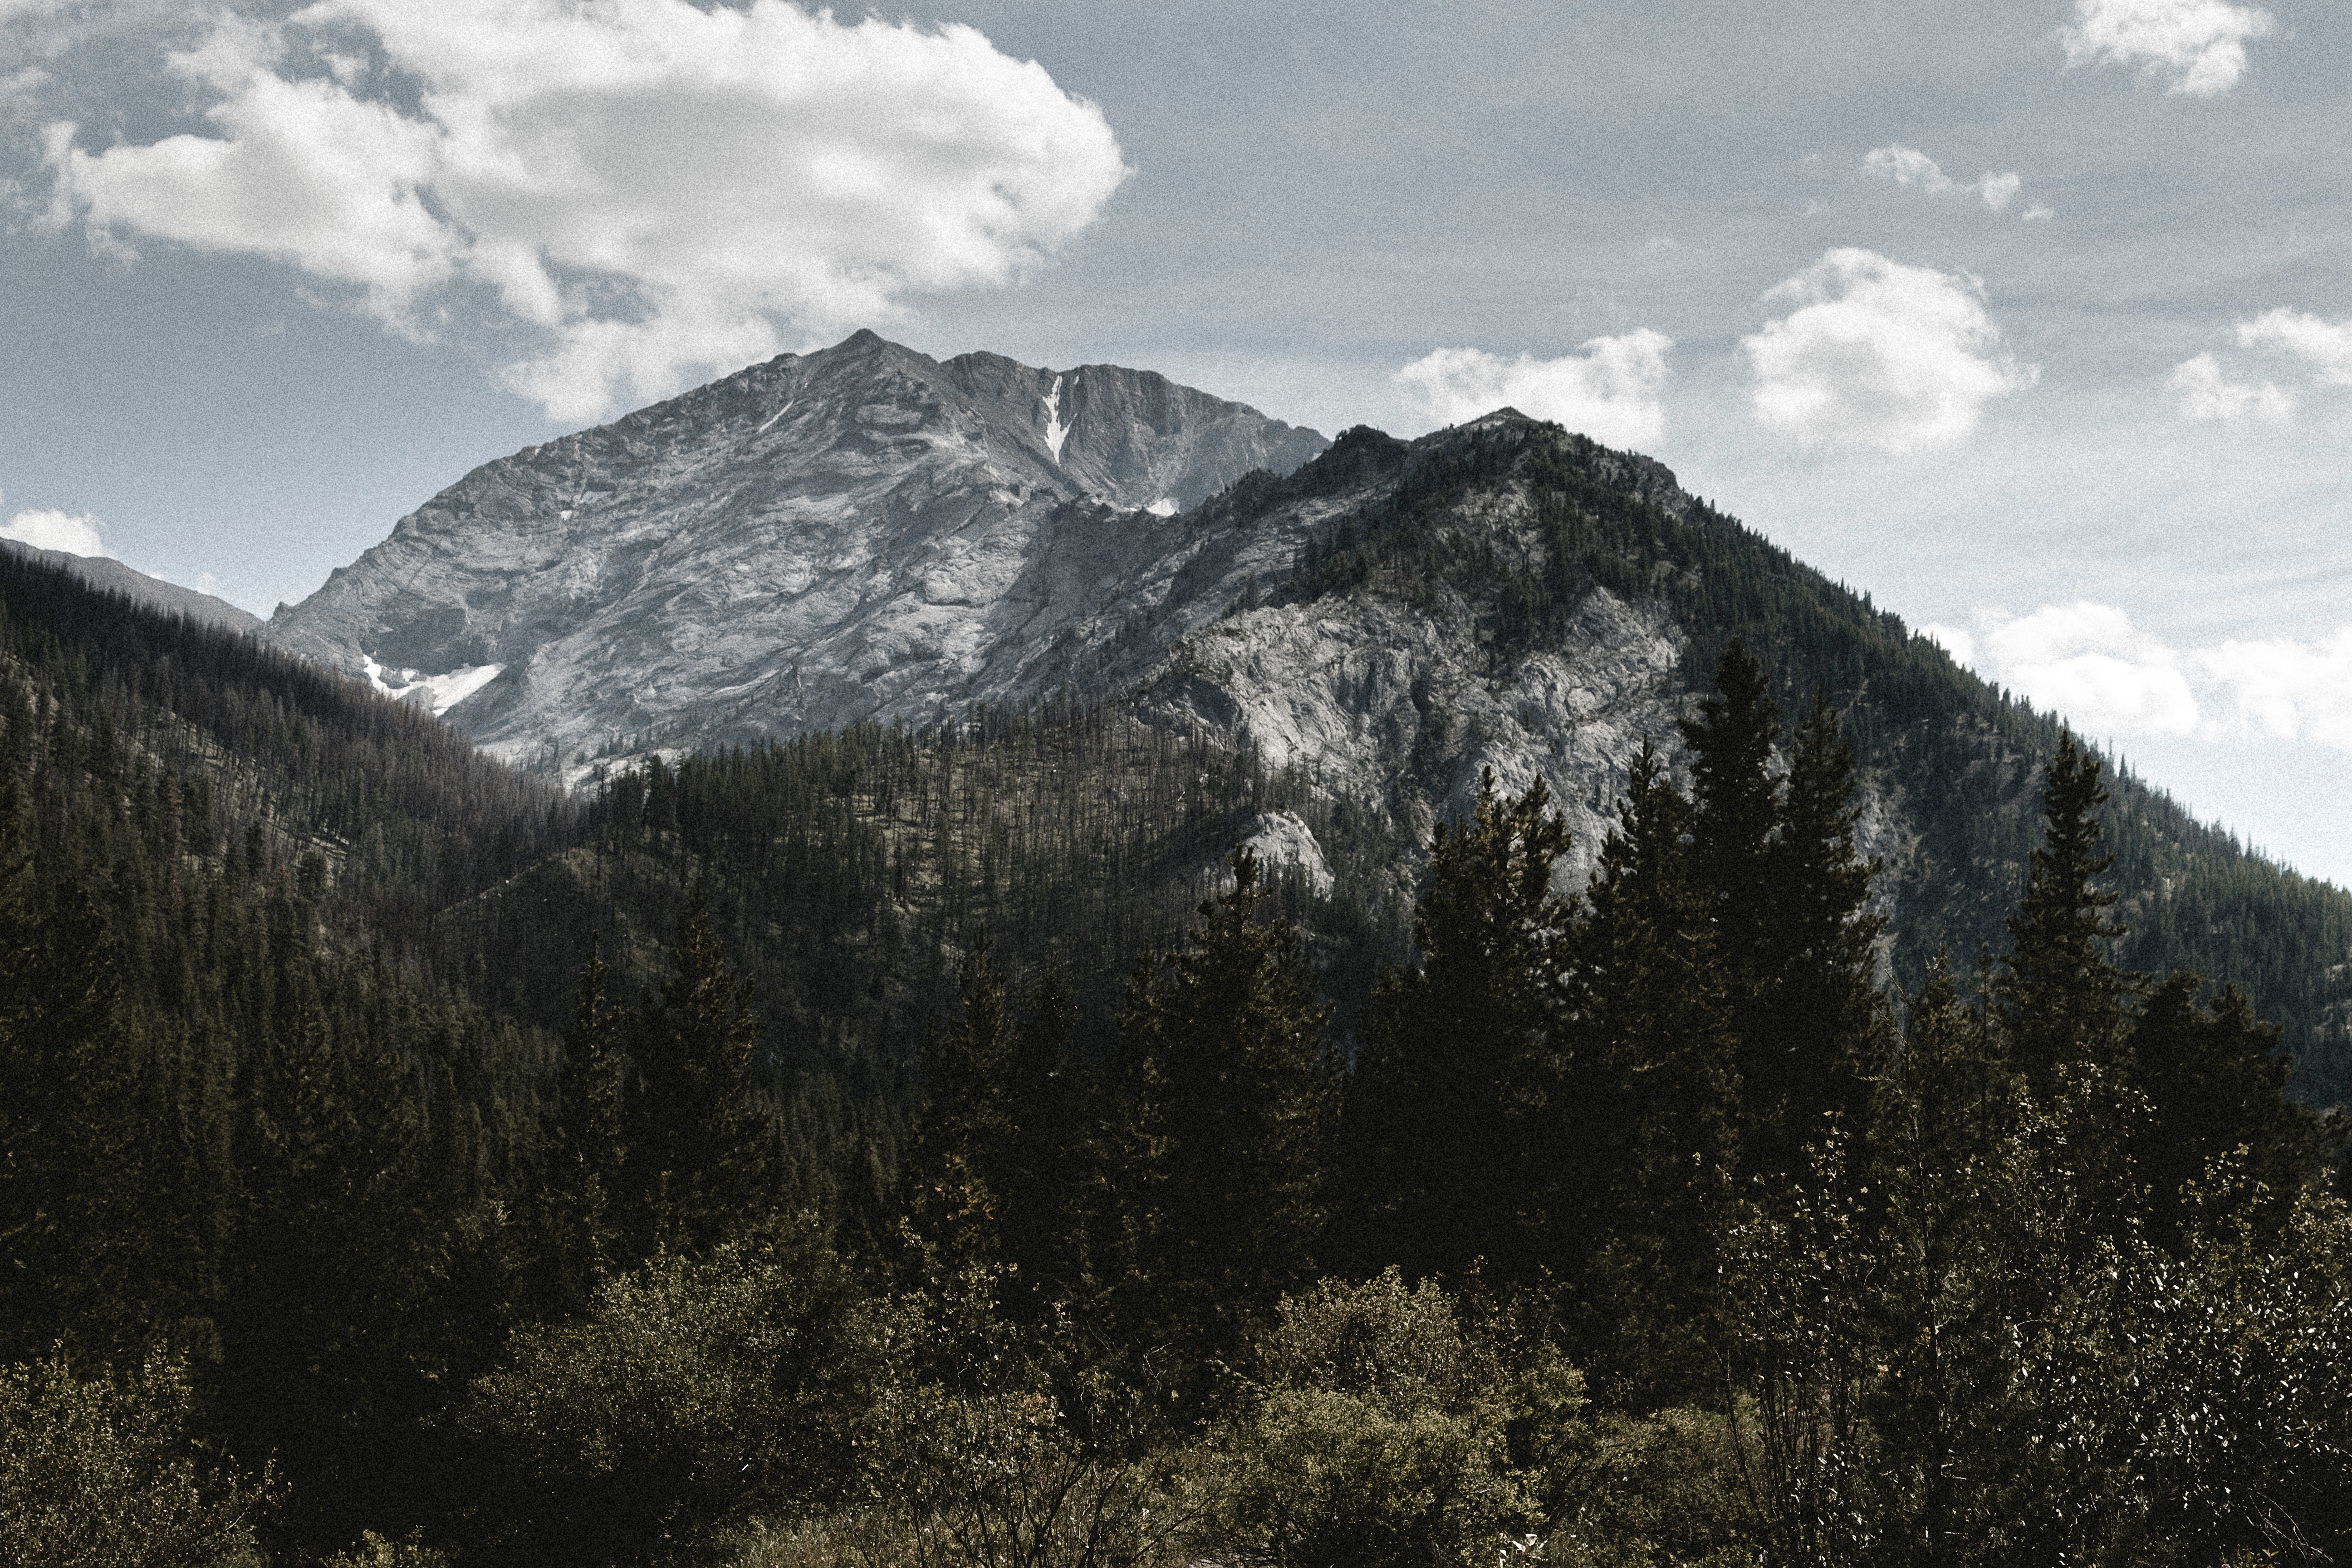
landscape, nature, wilderness, mountain, snow, cloud, hill, valley, mountain range, highland, ridge, summit, alps, plateau, fell, loch, landform, mountain pass, geographical feature, atmospheric phenomenon, mountainous landforms